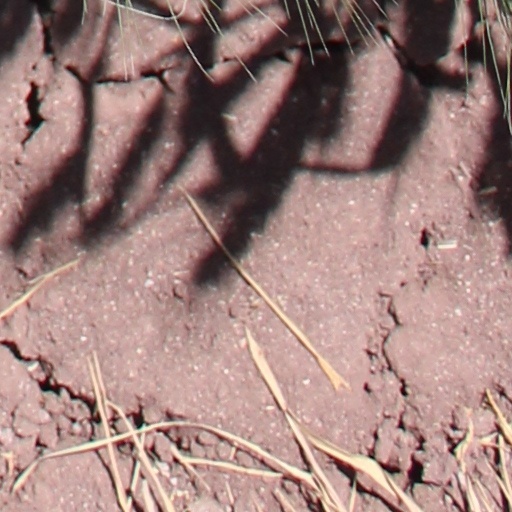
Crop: wheat